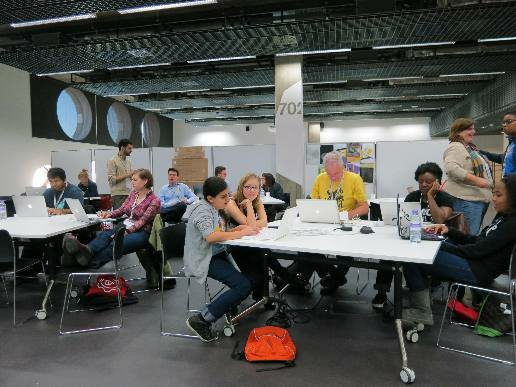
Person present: Yes